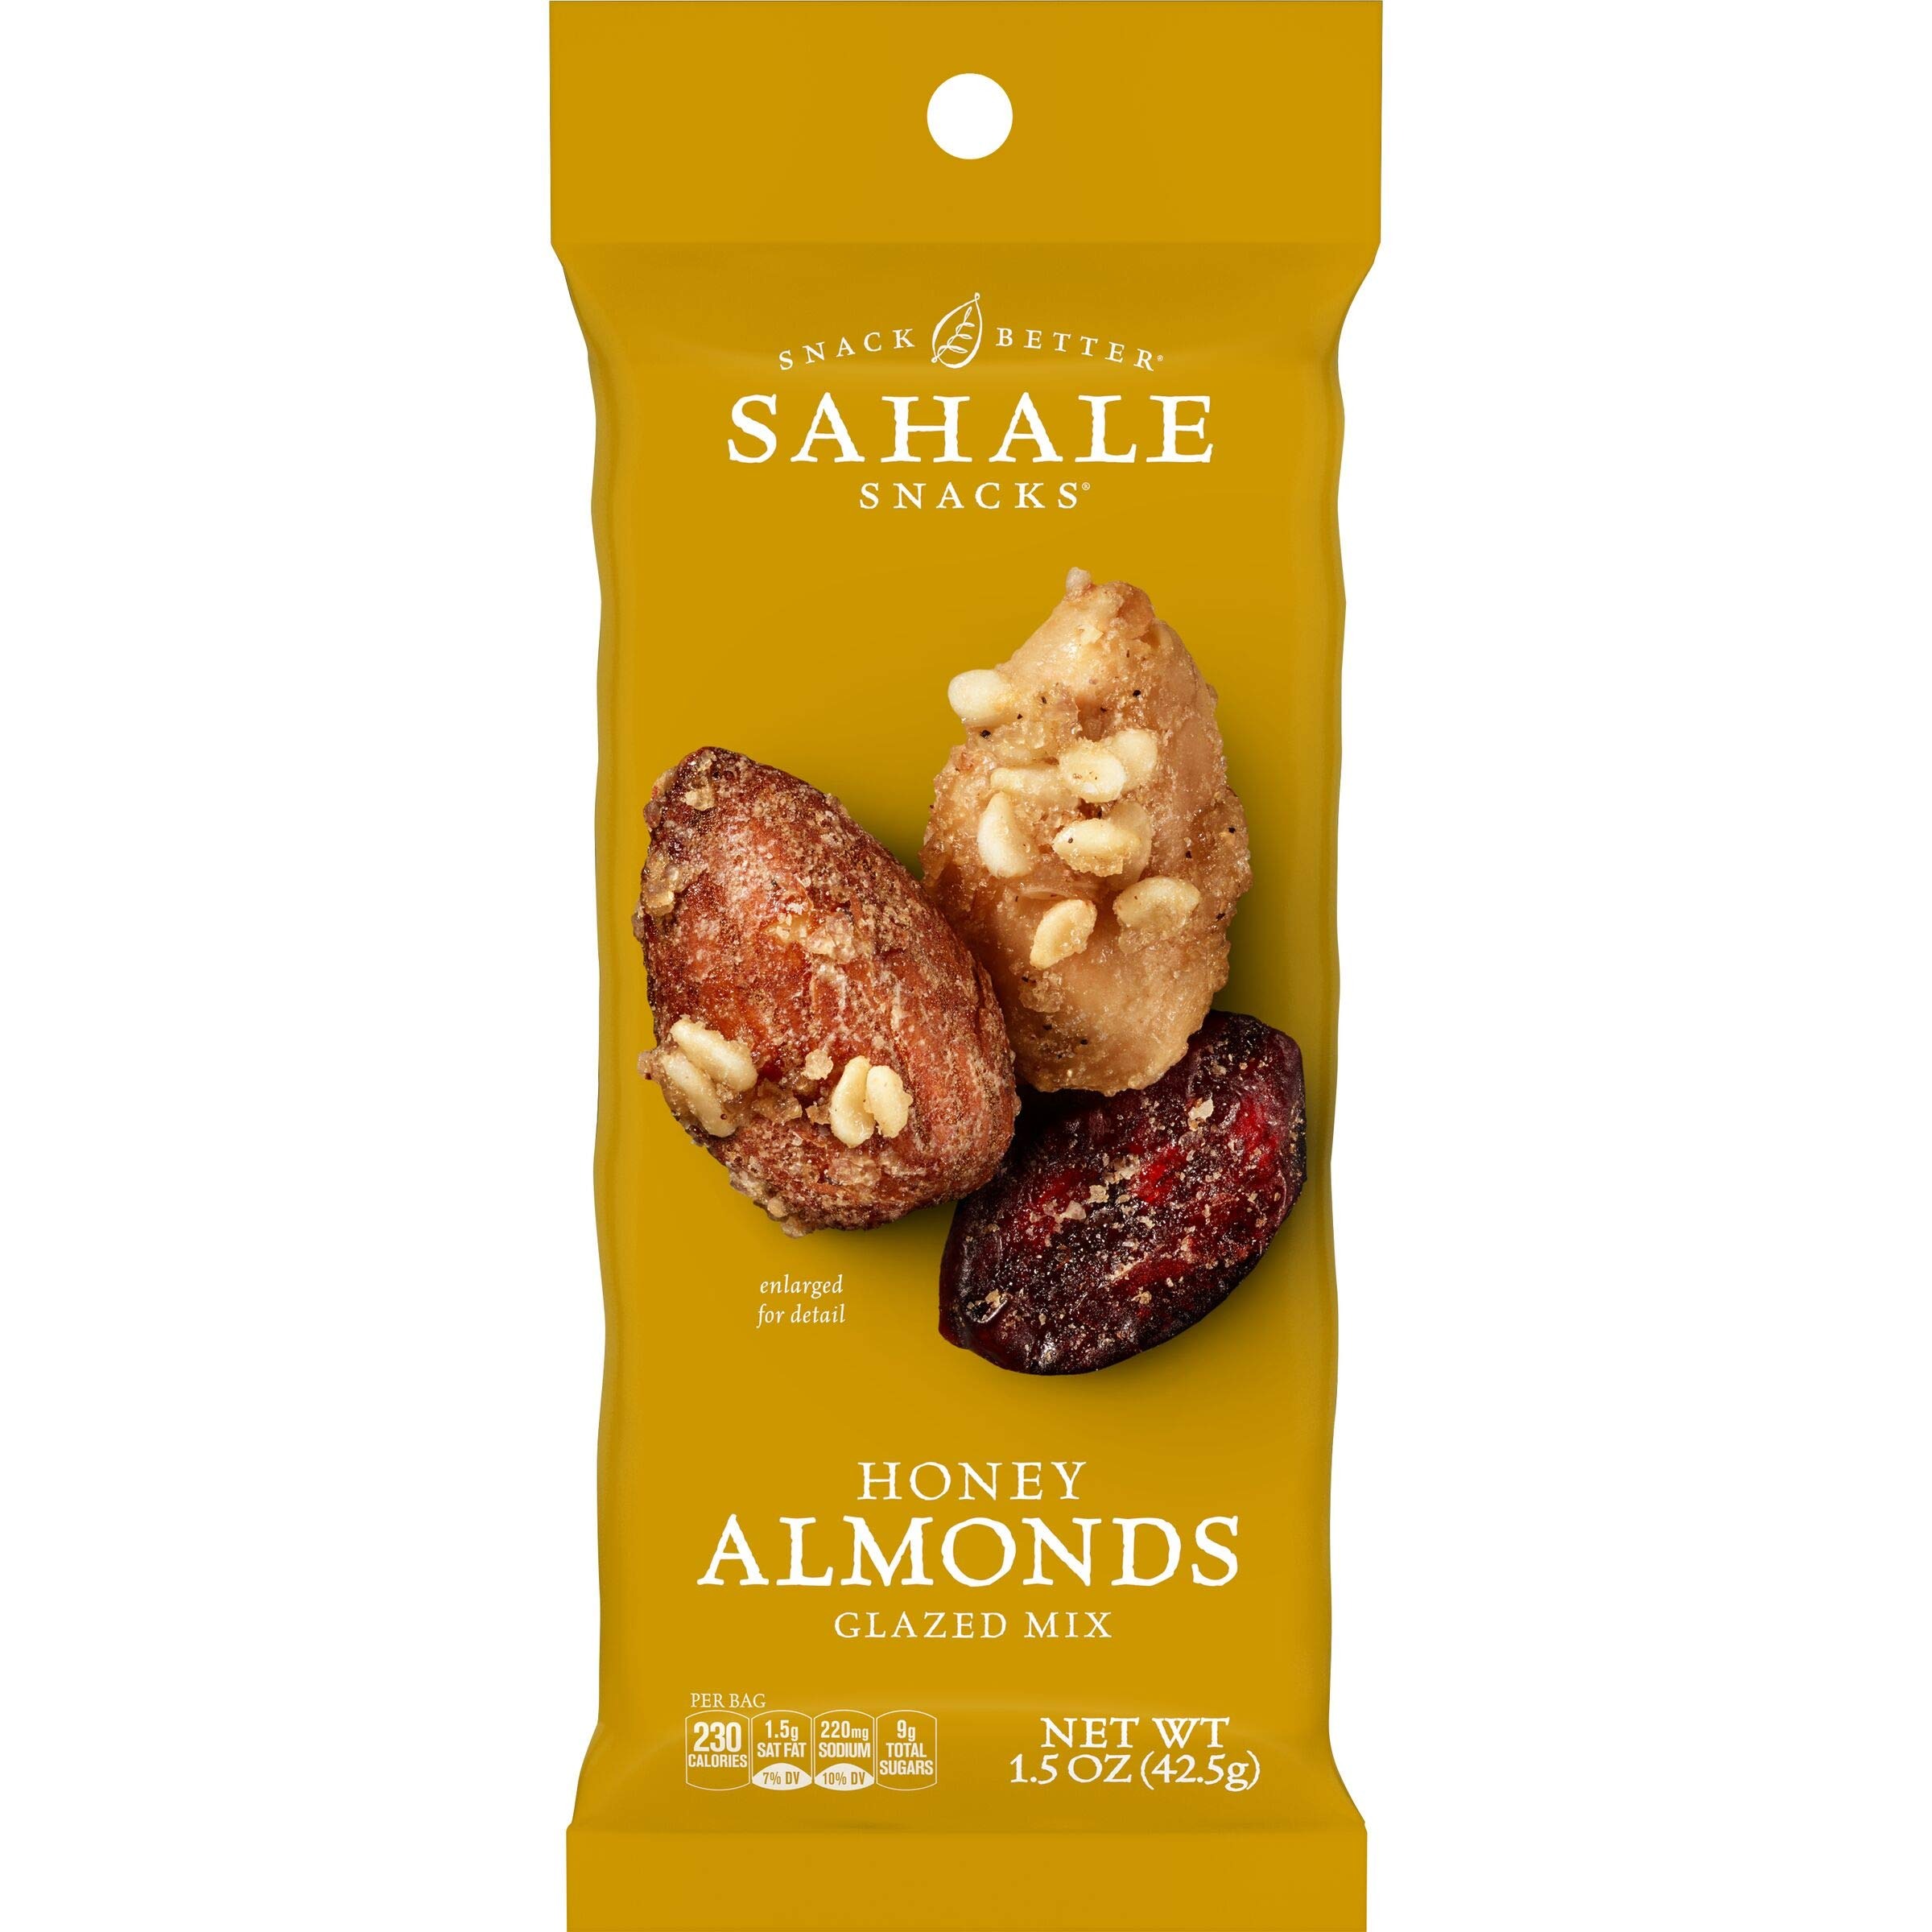
Item Name: Sahale Snacks Honey Almonds Glazed Mix, 1.5 Ounces
Value: 1.5
Unit: Ounce

Price: 2.6